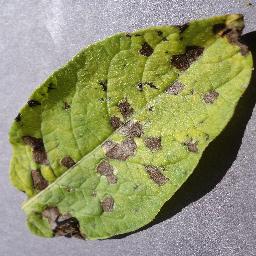
Etiqueta: Tizon_Temprano